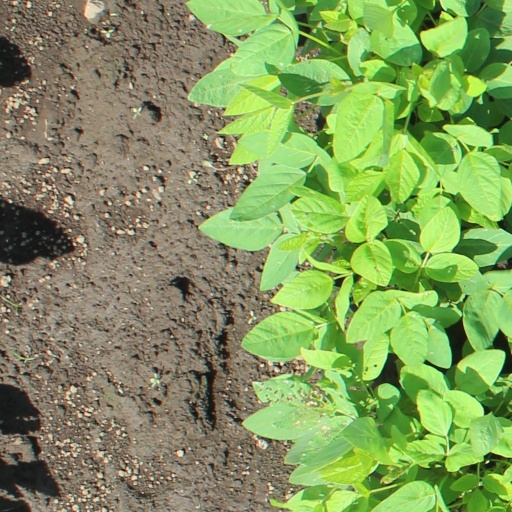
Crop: soybean